Subur Parthasarathy

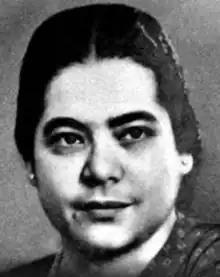

Subur Parthasarathy (1911 – 10 October 1966), born Subur Mugaseth, was an Indian educator and legislator. She was the first principal at Ethiraj College for Women, and served in the upper house of the Indian Parliament from 1960 to 1966.